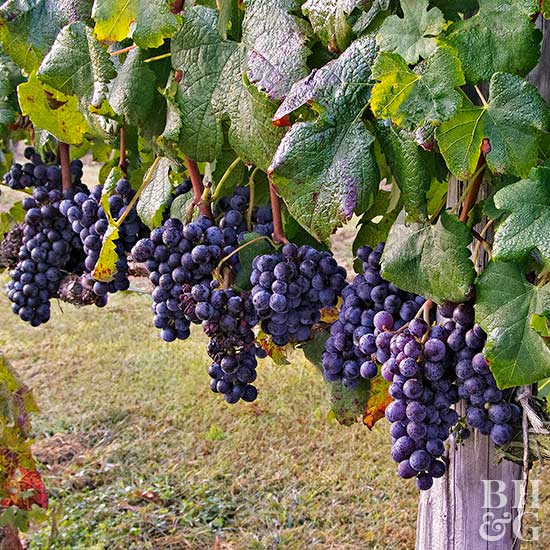
Label: Grapes